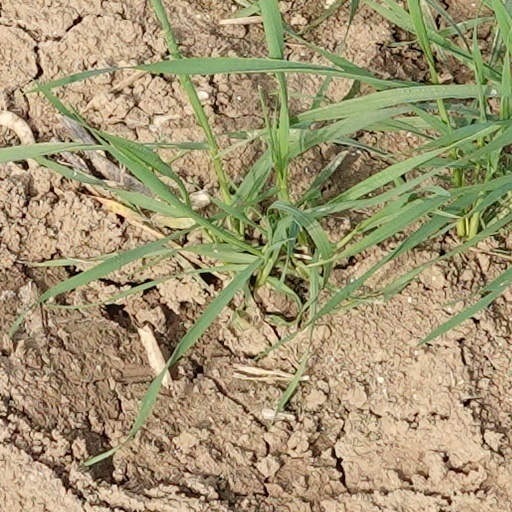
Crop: wheat